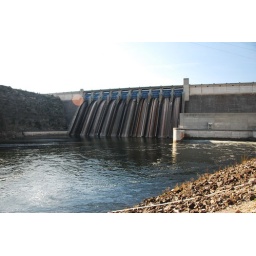
sign said release brown trout under 22 inches....i wanna fish here